The Potato Factory

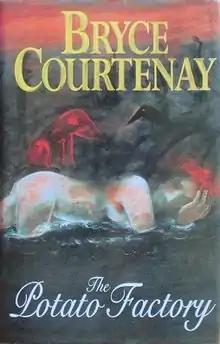
First edition (publ. Heinemann Australia)

The Potato Factory is a 1995 fictionalised historical novel by Bryce Courtenay, which was made into a four-part miniseries in Australia in 2000. The book is the first in a three-part series, followed by "Tommo & Hawk" and "Solomon's Song". "The Potato Factory" has been the subject of some controversy regarding its historical accuracy and its portrayal of Jewish characters.